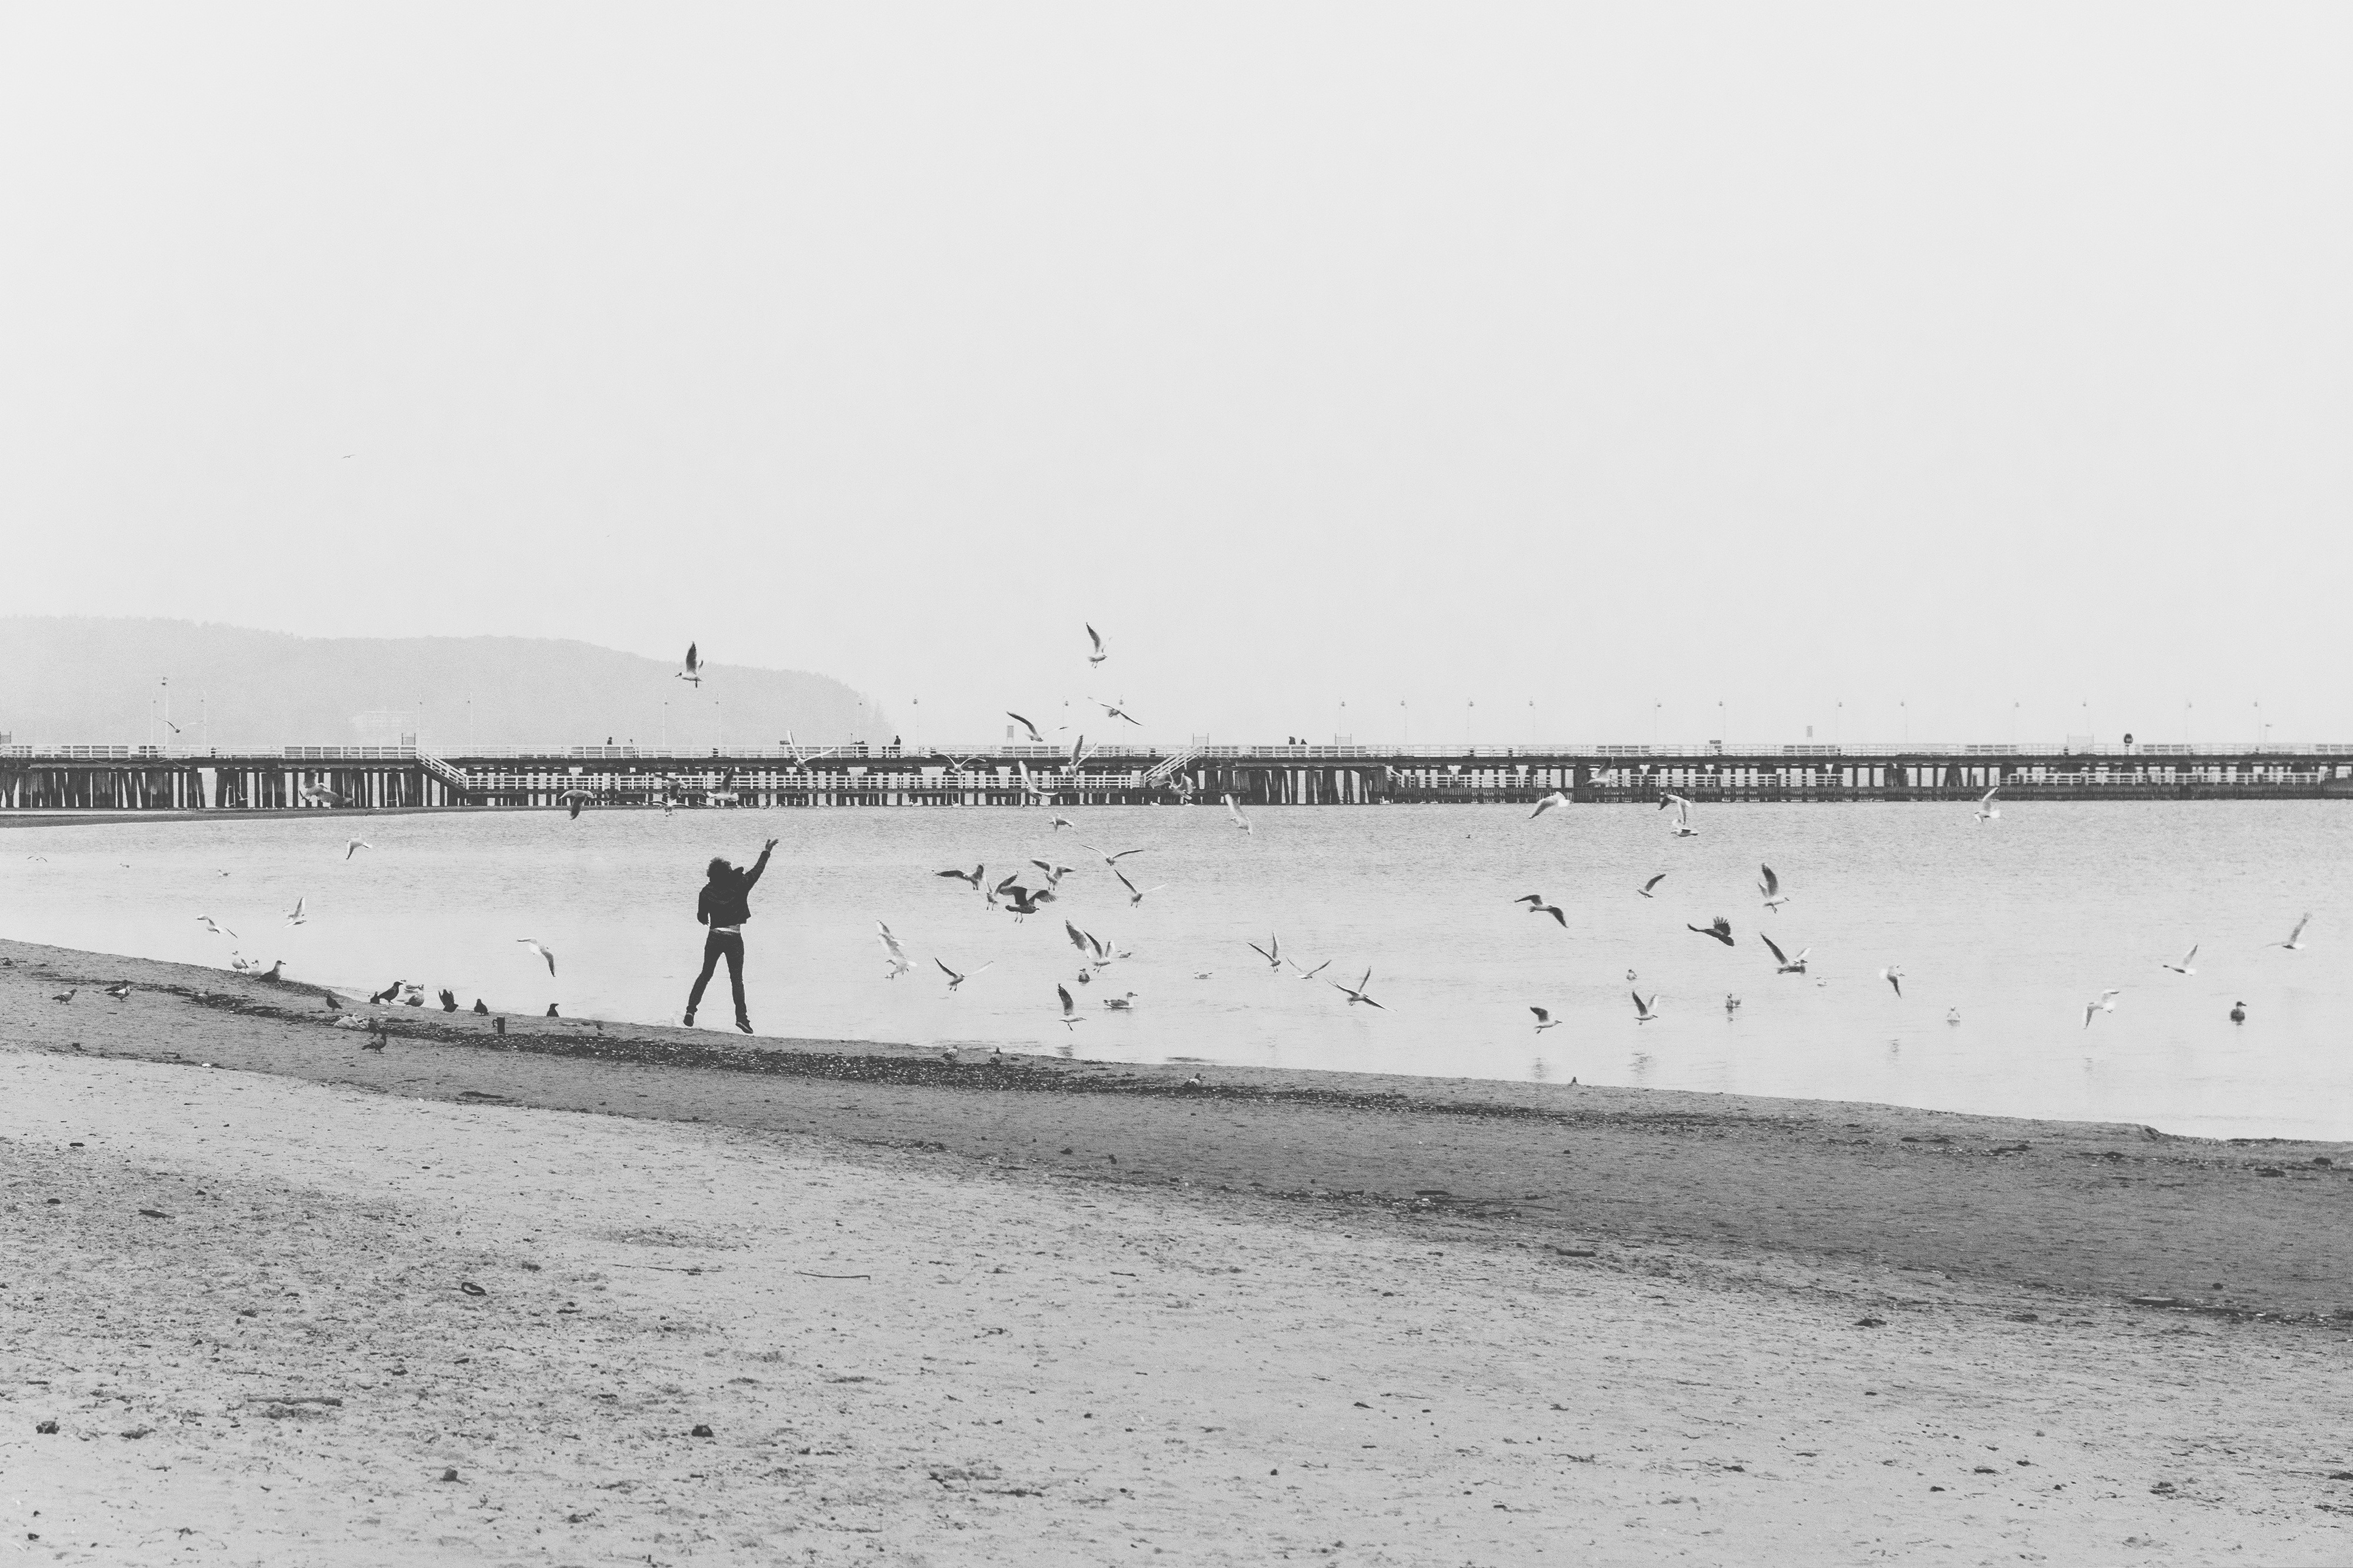
man, beach, sea, coast, nature, outdoor, sand, ocean, person, snow, winter, black and white, boardwalk, white, bridge, shore, wave, wind, pier, flying, jump, male, jumping, carefree, young, food, weather, freedom, black, monochrome, lifestyle, leisure, healthy, life, energy, cheerful, birds, feeding, outside, happy, joyful, casual, adult, throwing, in the air, swarm, monochrome photography, mudflat